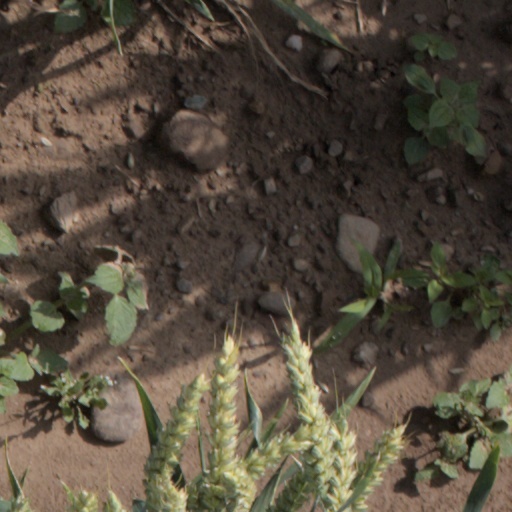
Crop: wheat